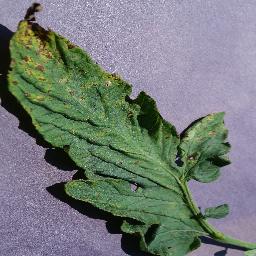
Label: Tomato___Septoria_leaf_spot